Apsley House, Swindon

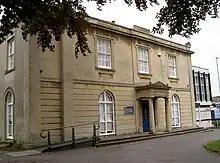
Apsley House

Apsley House is a 19th-century house in Swindon, England, standing on the north side of Bath Road in what is now known as the Old Town.